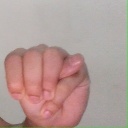
अक्षर: म